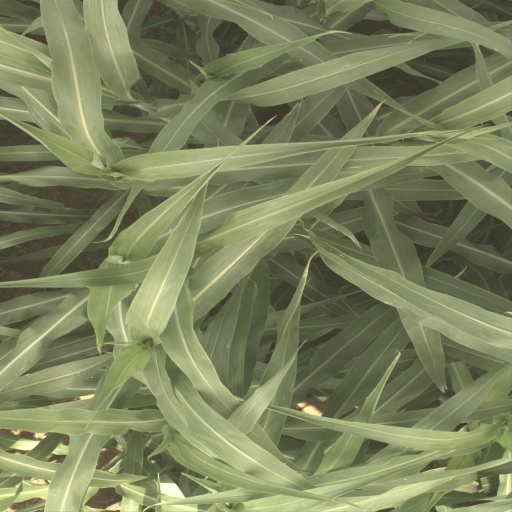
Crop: sorghum